Crossing Continents

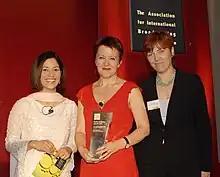
Rosie Goldsmith and Anca Toada accepting the AIB award in 2007 from Mishal Husain

"Crossing Continents" has received many awards including from the Foreign Press Association Awards; One World Media Awards; Amnesty International Awards and some Sony Awards. Its most recent success was Best Radio Award at the Amnesty International Awards 2016 for Stealing Innocence in Malawi reported by Ed Butler.